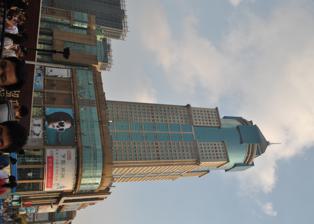
Building: Jiali Plaza
Country: China
Year built: 1997
Skyscraper in Wuhan, China Jiali Building Jiali Building / Plaza in Wuhan Alternative names Ping An Building General information Status Completed Town or city Wuhan Country China Completed 1997 Height 823 ft (251 m) Technical details Floor count 57 (+2 below-grade) Floor area 2,060,212 sq ft (191,400.0 m 2 ) Design and construction Architect(s) WMKY Limited Jiali Plaza ( simplified Chinese : 佳丽广场 ; traditional Chinese : 佳麗廣場 ; pinyin : Jiālì Guǎngchǎng ), also known as Ping An Building , is a 251-metre (823 ft) tall skyscraper located in Wuhan , China . The 61 storey building was completed in 1997 under the design by WMKY Lim. The building has two underground floors which are used as a car park. See also List of skyscrapers External links SkyscraperPage.com's entry Emporis.com [usurped] - Building ID 104194 30°34′52.1″N 114°17′9.3″E / 30.581139°N 114.285917°E / 30.581139; 114.285917 v t e Skyscrapers in Wuhan List of tallest buildings in Wuhan >300 m Wuhan Greenland Center (476 m) Wuhan CTF Finance Center (475 m) Fosun Bund Center T1 (470 m) Wuhan Center (438 m) Riverview Plaza (376 m) Guohua Financial Center Tower 1 (369 m) Heartland 66 Office Tower (339 m) Minsheng Bank Building (331 m) Yuexiu Fortune Center Tower 1 (330 m) Wuhan Yangtze River Shipping Center (330 m) 200-300 m Wuhan World Trade Tower (273 m) Wuhan CFD Time Finance Center (265 m) Shanhe Enterprise Tower (264 m) Jiali Plaza (251 m) Wuhan Changjiang Media Tower (249 m) Wuhan Badajia Garden Building 45 (243 m) Wuhan Great Wall Center (243 m) Wuhan Zall Yulong International Finance Center (237 m) Zhong-Tie 1818 Center (232 m) Eurasia Plaza (228 m) Hankou China City (228 m) Gezhouba International Plaza 1 (224 m) Wuhan Poly Plaza (221 m) Guangdong Development Bank Building (218 m) Wuhan International Trade Center (212 m) Wuhan Zheshang International Tower (212 m) Wuhan International Finance Center (211 m) Jianyin Tower (209 m) Wuhan New Times Business Center (208 m) Wuhan Minsheng Finance Center (206 m) Wuhan Hutchison Whampoa Hualou Street Project (204 m) Wuhan Radio Broadcast and Television Center (200 m) 150-200 m Wuhan Plaza Zhongshang Plaza Shimao Splendid Yangtze Tower Wuhan Times Square Tower Shuian Xingcheng Phase 4 Tower Under contruction Wuhan Chow Tai Fook Finance Centre (475 m) Buildings in italics are under construction Category Authority control databases : Geographic Structurae Portals : China Architecture This article about a building or structure in China is a stub . You can help Wikipedia by expanding it . v t e